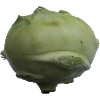
Label: kohlrabi